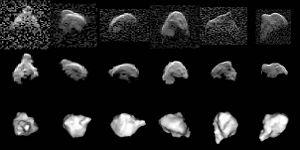
L'astronomie radar est une technique d'observation des objets astronomiques proches de la Terre qui consiste à envoyer des micro-ondes sur des objets cibles et à analyser les signaux réfléchis. Ce type de technique est utilisée depuis six décennies. L'astronomie radar diffère de la radioastronomie par le fait que cette dernière est une technique observation passive et la première une technique active. Les systèmes radar ont été utilisés pour une grande variété d'études du système solaire. L'émission radar peut être soit continue, soit pulsée.